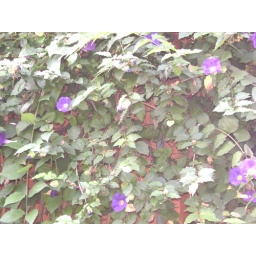
Found in butterfly house